Roger Keating

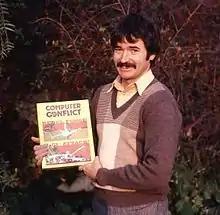

Roger Keating is an Australian computer game designer. Along with Ian Trout, Keating co-founded of the video game company Strategic Studies Group, which is known for its strategic war and fantasy games with artificial intelligence. Keating and Trout worked together on the majority of SSG titles.